Alexandra Chreiteh

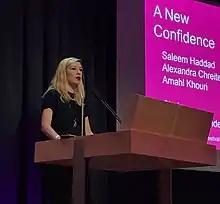
Alexandra Chreiteh speaking in 'Shubbak,' Festival of Arabic Literature, London, UK 2017

Alexandra Chreiteh ألكسندرا شريتح is a Lebanese author known for her portrayal of the barriers faced by Arab women.